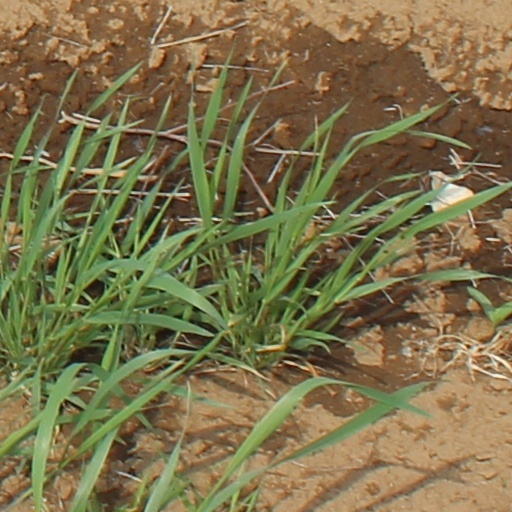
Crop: wheat